NIACE

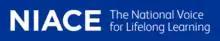
Logo of NIACE

The NIACE (National Institute of Adult Continuing Education) was an educational charity in England and Wales, with headquarters in Leicester and Cardiff plus a subsidiary office in London. The organization, founded in 1921 as the "British Institute of Adult Education", was dedicated to advocating for and promoting adult learning. It was the main advocacy body for adult learning in England and Wales and probably the largest body devoted to adult education in the world.